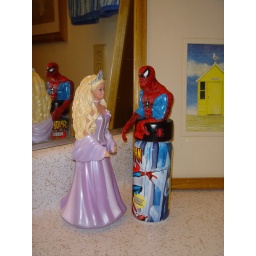
Spiderman proposes by the beach house